Wang Xinxin (musician)

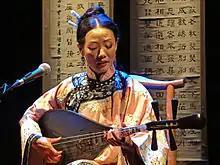
Wang Xin-xin performs in Musée Guimet, Paris.

Wang Xin-xin is a Nanyin (or Nan Guan) musician from China and the founder of Xin-xin Nanguan Ensemble. Along with her ensemble, Wang is known to promote traditional music to younger audience. She is also known in the west as one of the Asian musicians who frequently invited and collaborated with traditional and contemporary musicians.